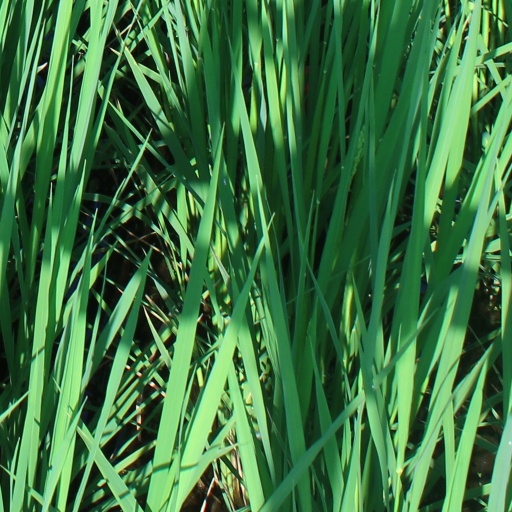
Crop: rice